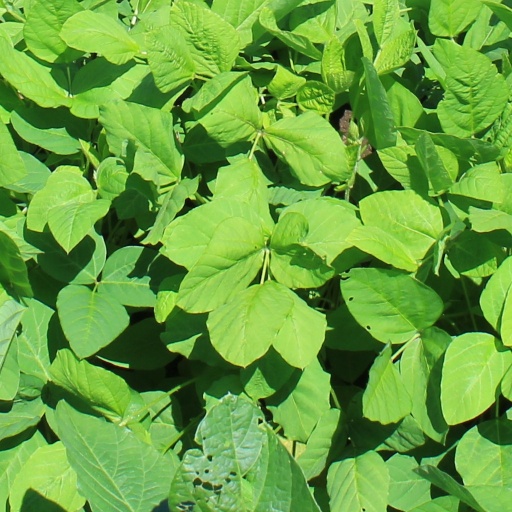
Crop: soybean